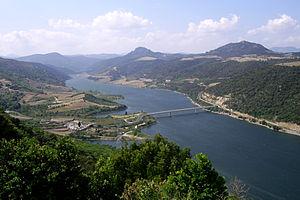
Photo du lac du barrage de Caramany, avril 2006, depuis le belvédère de Caramany A gauche, on peut distinguer le cimetière du village
L'Agly est un fleuve côtier du sud de la France, qui coule en
Le Fenouillèdes est une région naturelle et culturelle française des Pyrénées-Orientales, située dans la région Occitanie.
Caramany est une commune française située dans le département des Pyrénées-Orientales, en région Occitanie.
En limnologie, un lac est, de manière générale, une grande étendue d'eau entourée de terre, où il suffit que la profondeur, la superficie, ou le volume soit suffisant pour provoquer un dépôt de sédiments ou une stratification.
Le lac de Caramany, est un lac artificiel français, situé dans le département des Pyrénées-Orientales, sur les communes de Caramany, Cassagnes, Rasiguères, Ansignan et Trilla, sur le fleuve Agly.